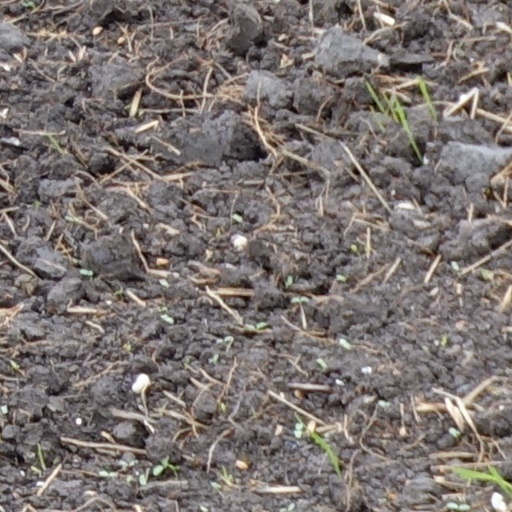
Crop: wheat